Voinsles

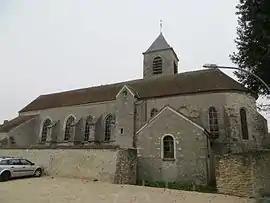
The church in Voinsles

Voinsles is a commune in the Seine-et-Marne department in the Île-de-France region in north-central France.